Dimitar Zograf

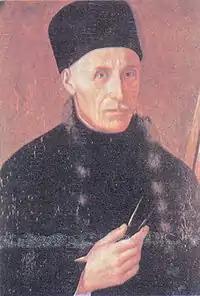
Dimitar Zograf as portrayed by his son Stanislav Dospevski

Dimitar Hristov, better known as Dimitar Zograf (Димитър Зограф) (1796–1860), was a noted 19th-century Bulgarian painter known for his icons.